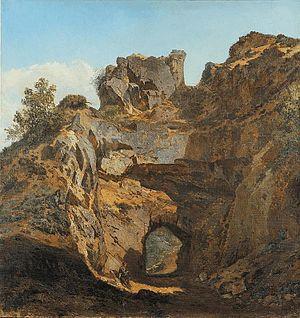
Tableau 1849 Paul Chevandier de Valdrome
Paul, Antoine, Marie, Chevandier de Valdrome, né le 17 mars 1817 à Saint-Quirin, mort le 2 septembre 1877 à Hautot-sur-Mer, est un peintre paysagiste français qui mène une carrière discrète durant le XIXᵉ siècle, dans l’ombre de ses amis renommés tels Théodore Chassériau, Prosper Marilhat ou Louis-Nicolas Cabat.